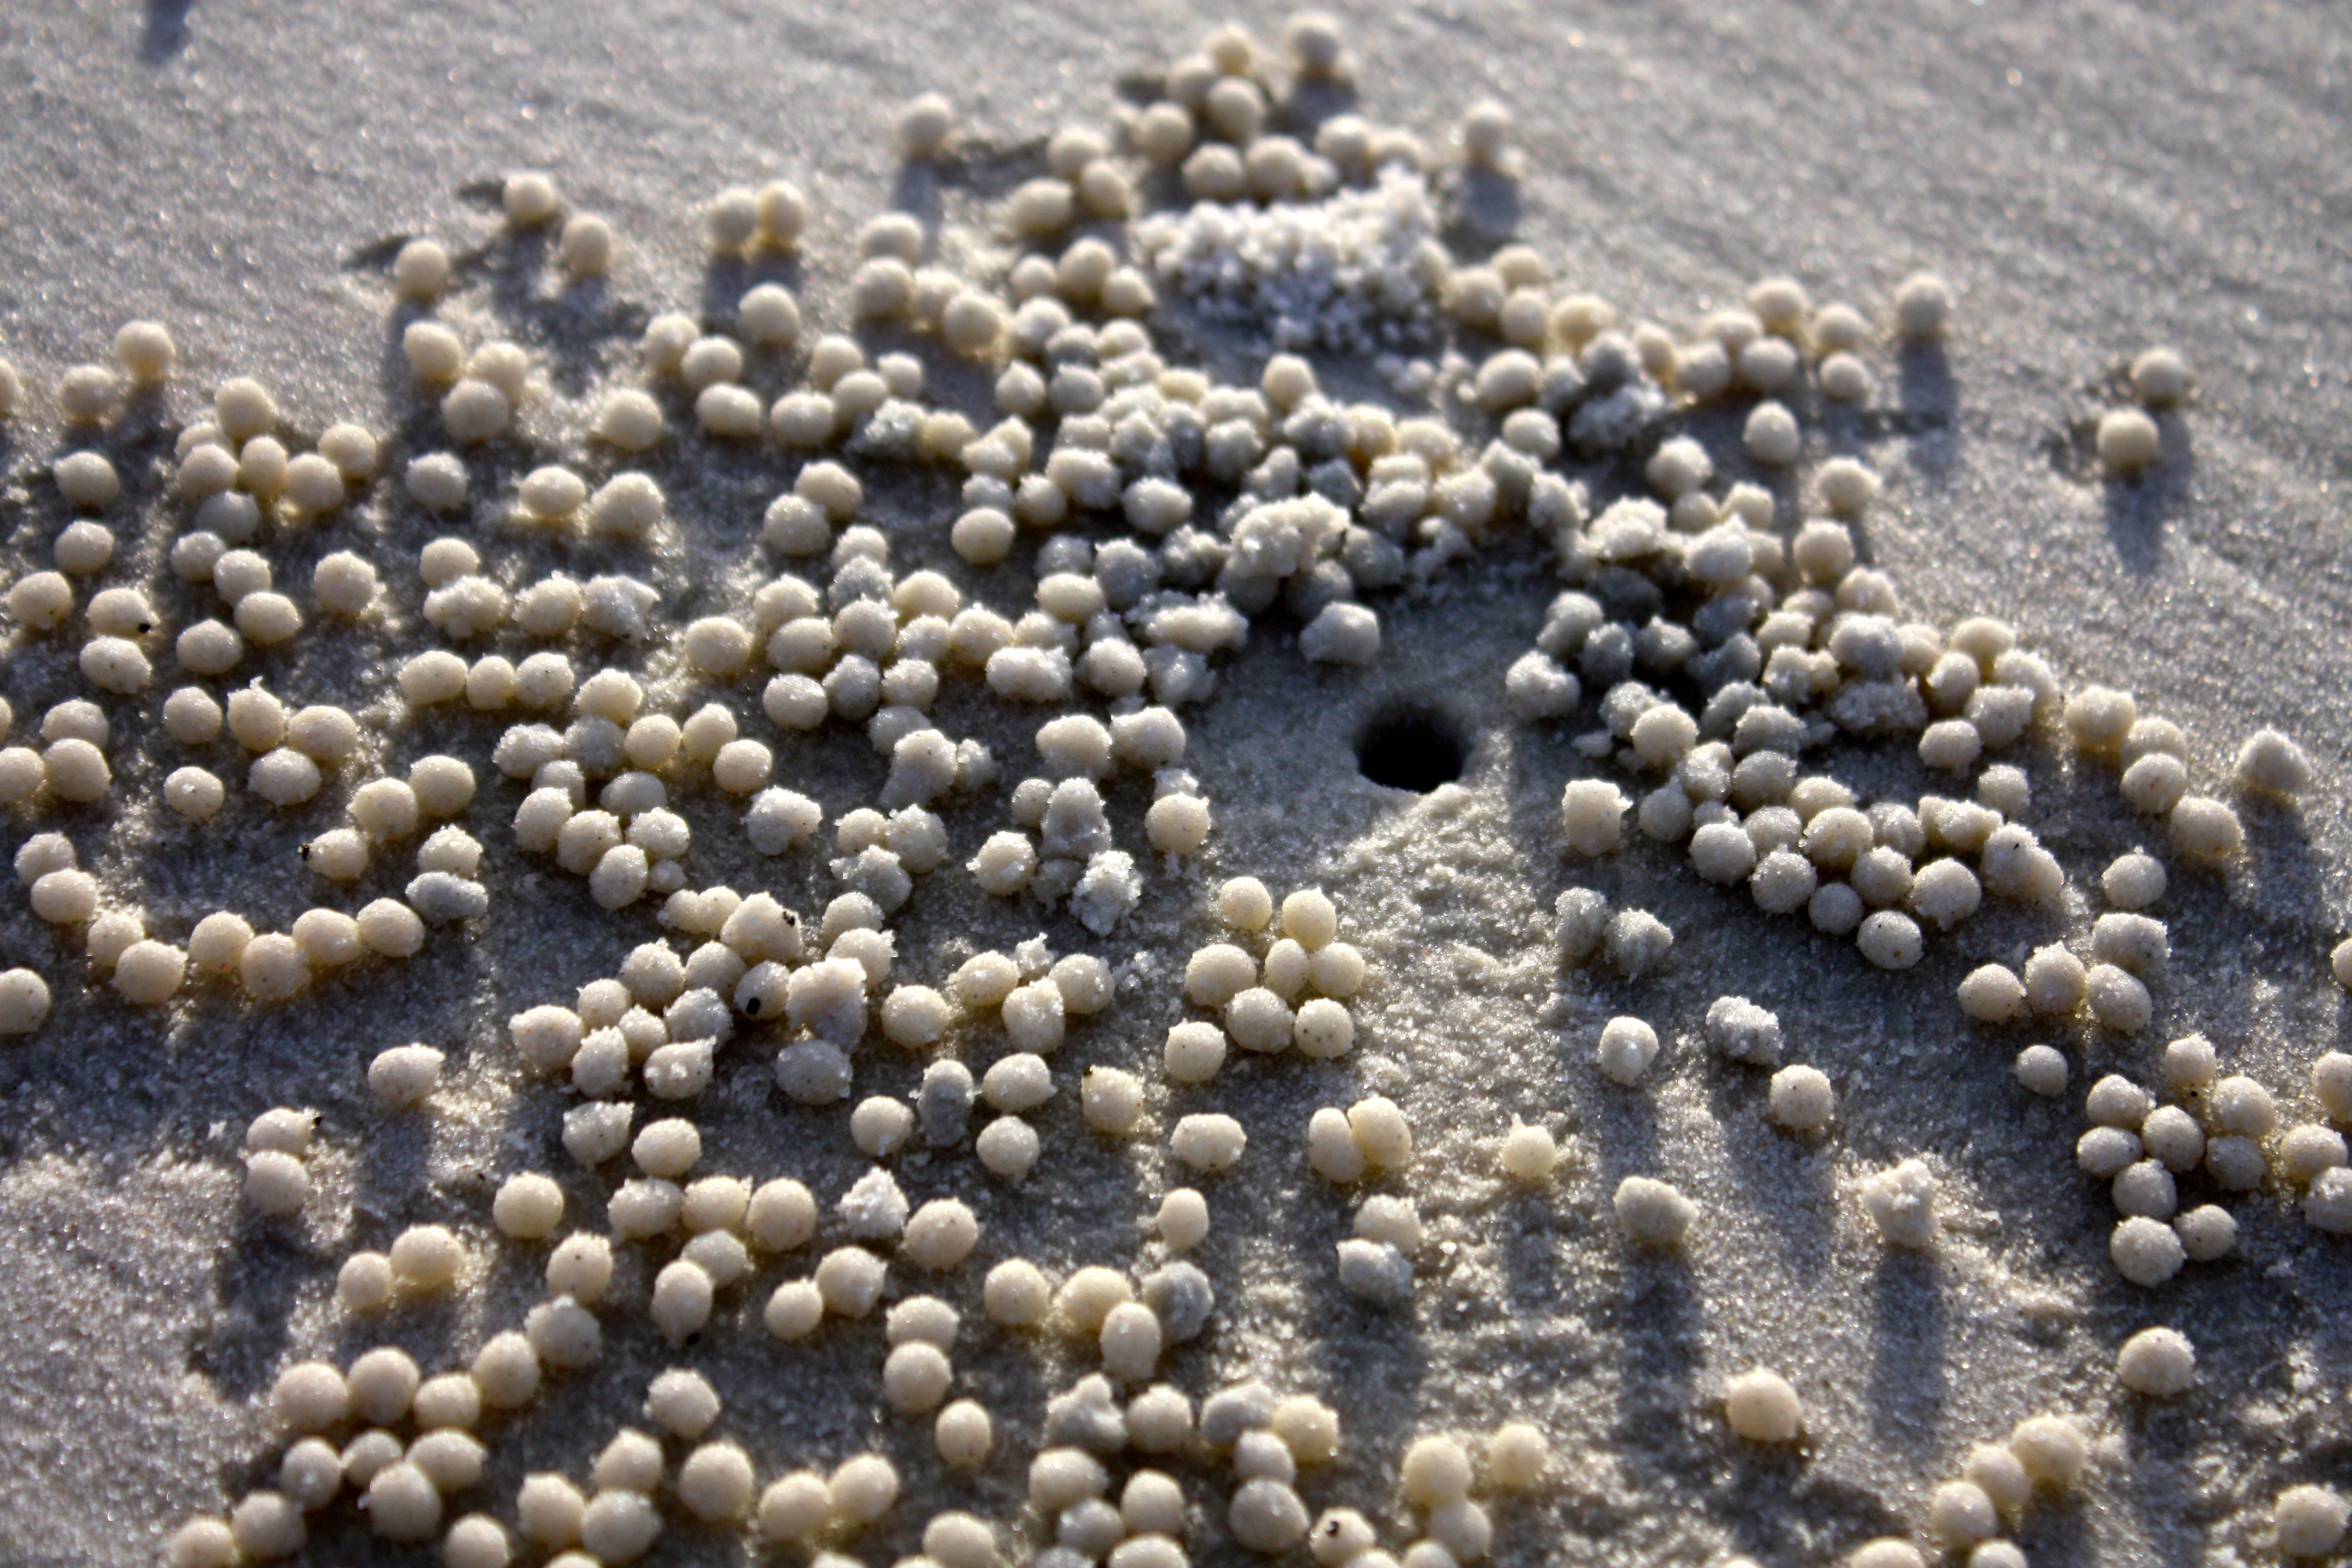
sand, produce, pebble, bead, material, coral, invertebrate